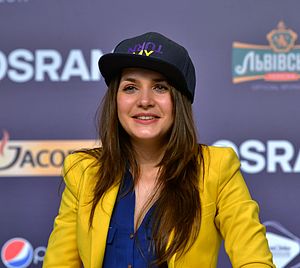
Martina Bárta
Martina Bárta er en tjekkisk jazz sangerinde og musiker som repræsenterede Tjekkiet ved Eurovision Song Contest 2017 med sangen "My Turn". Hun opnåede en 13. plads i semifinale 1 og derfor kvalificerede hun ikke til finalen.